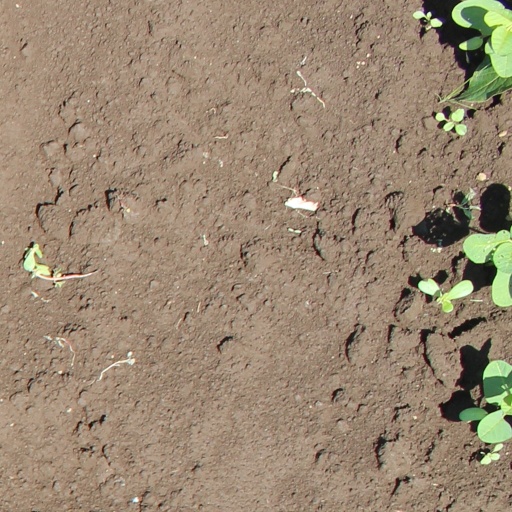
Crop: soybean